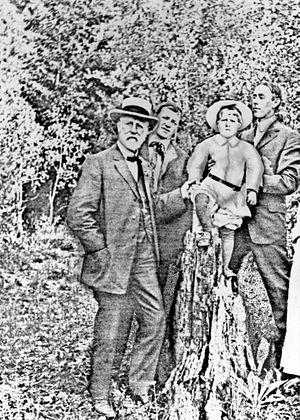
La fluoration de l'eau est l'ajustement contrôlé de fluor sous forme d'ions fluorure dans le système de distribution d'eau potable afin de réduire les cas de carie dentaire. Cette eau contient du fluor à un niveau qui est efficace pour prévenir les caries ; cela peut se produire naturellement ou en l'ajoutant. Elle agit sur la surface des dents : dans la bouche en créant de faibles niveaux dans la salive, ce qui réduit la vitesse à laquelle l'émail des dents se déminéralise et augmente la vitesse à laquelle il se reminéralise dans les premiers stades de la carie. En général, un composé fluoré est ajouté à l'eau potable, un processus qui, aux États-Unis, coûte en moyenne environ 1,11 dollars par personne et par an. La défluoration est nécessaire lorsque le niveau naturel dépasse les limites recommandées. En 2011, l'Organisation mondiale de la santé suggère un niveau de fluorure entre 0,5 et 1,5 mg/L en fonction du climat, de l'environnement local et d'autres sources de fluorure. L'eau en bouteille présente en général des niveaux inconnus.